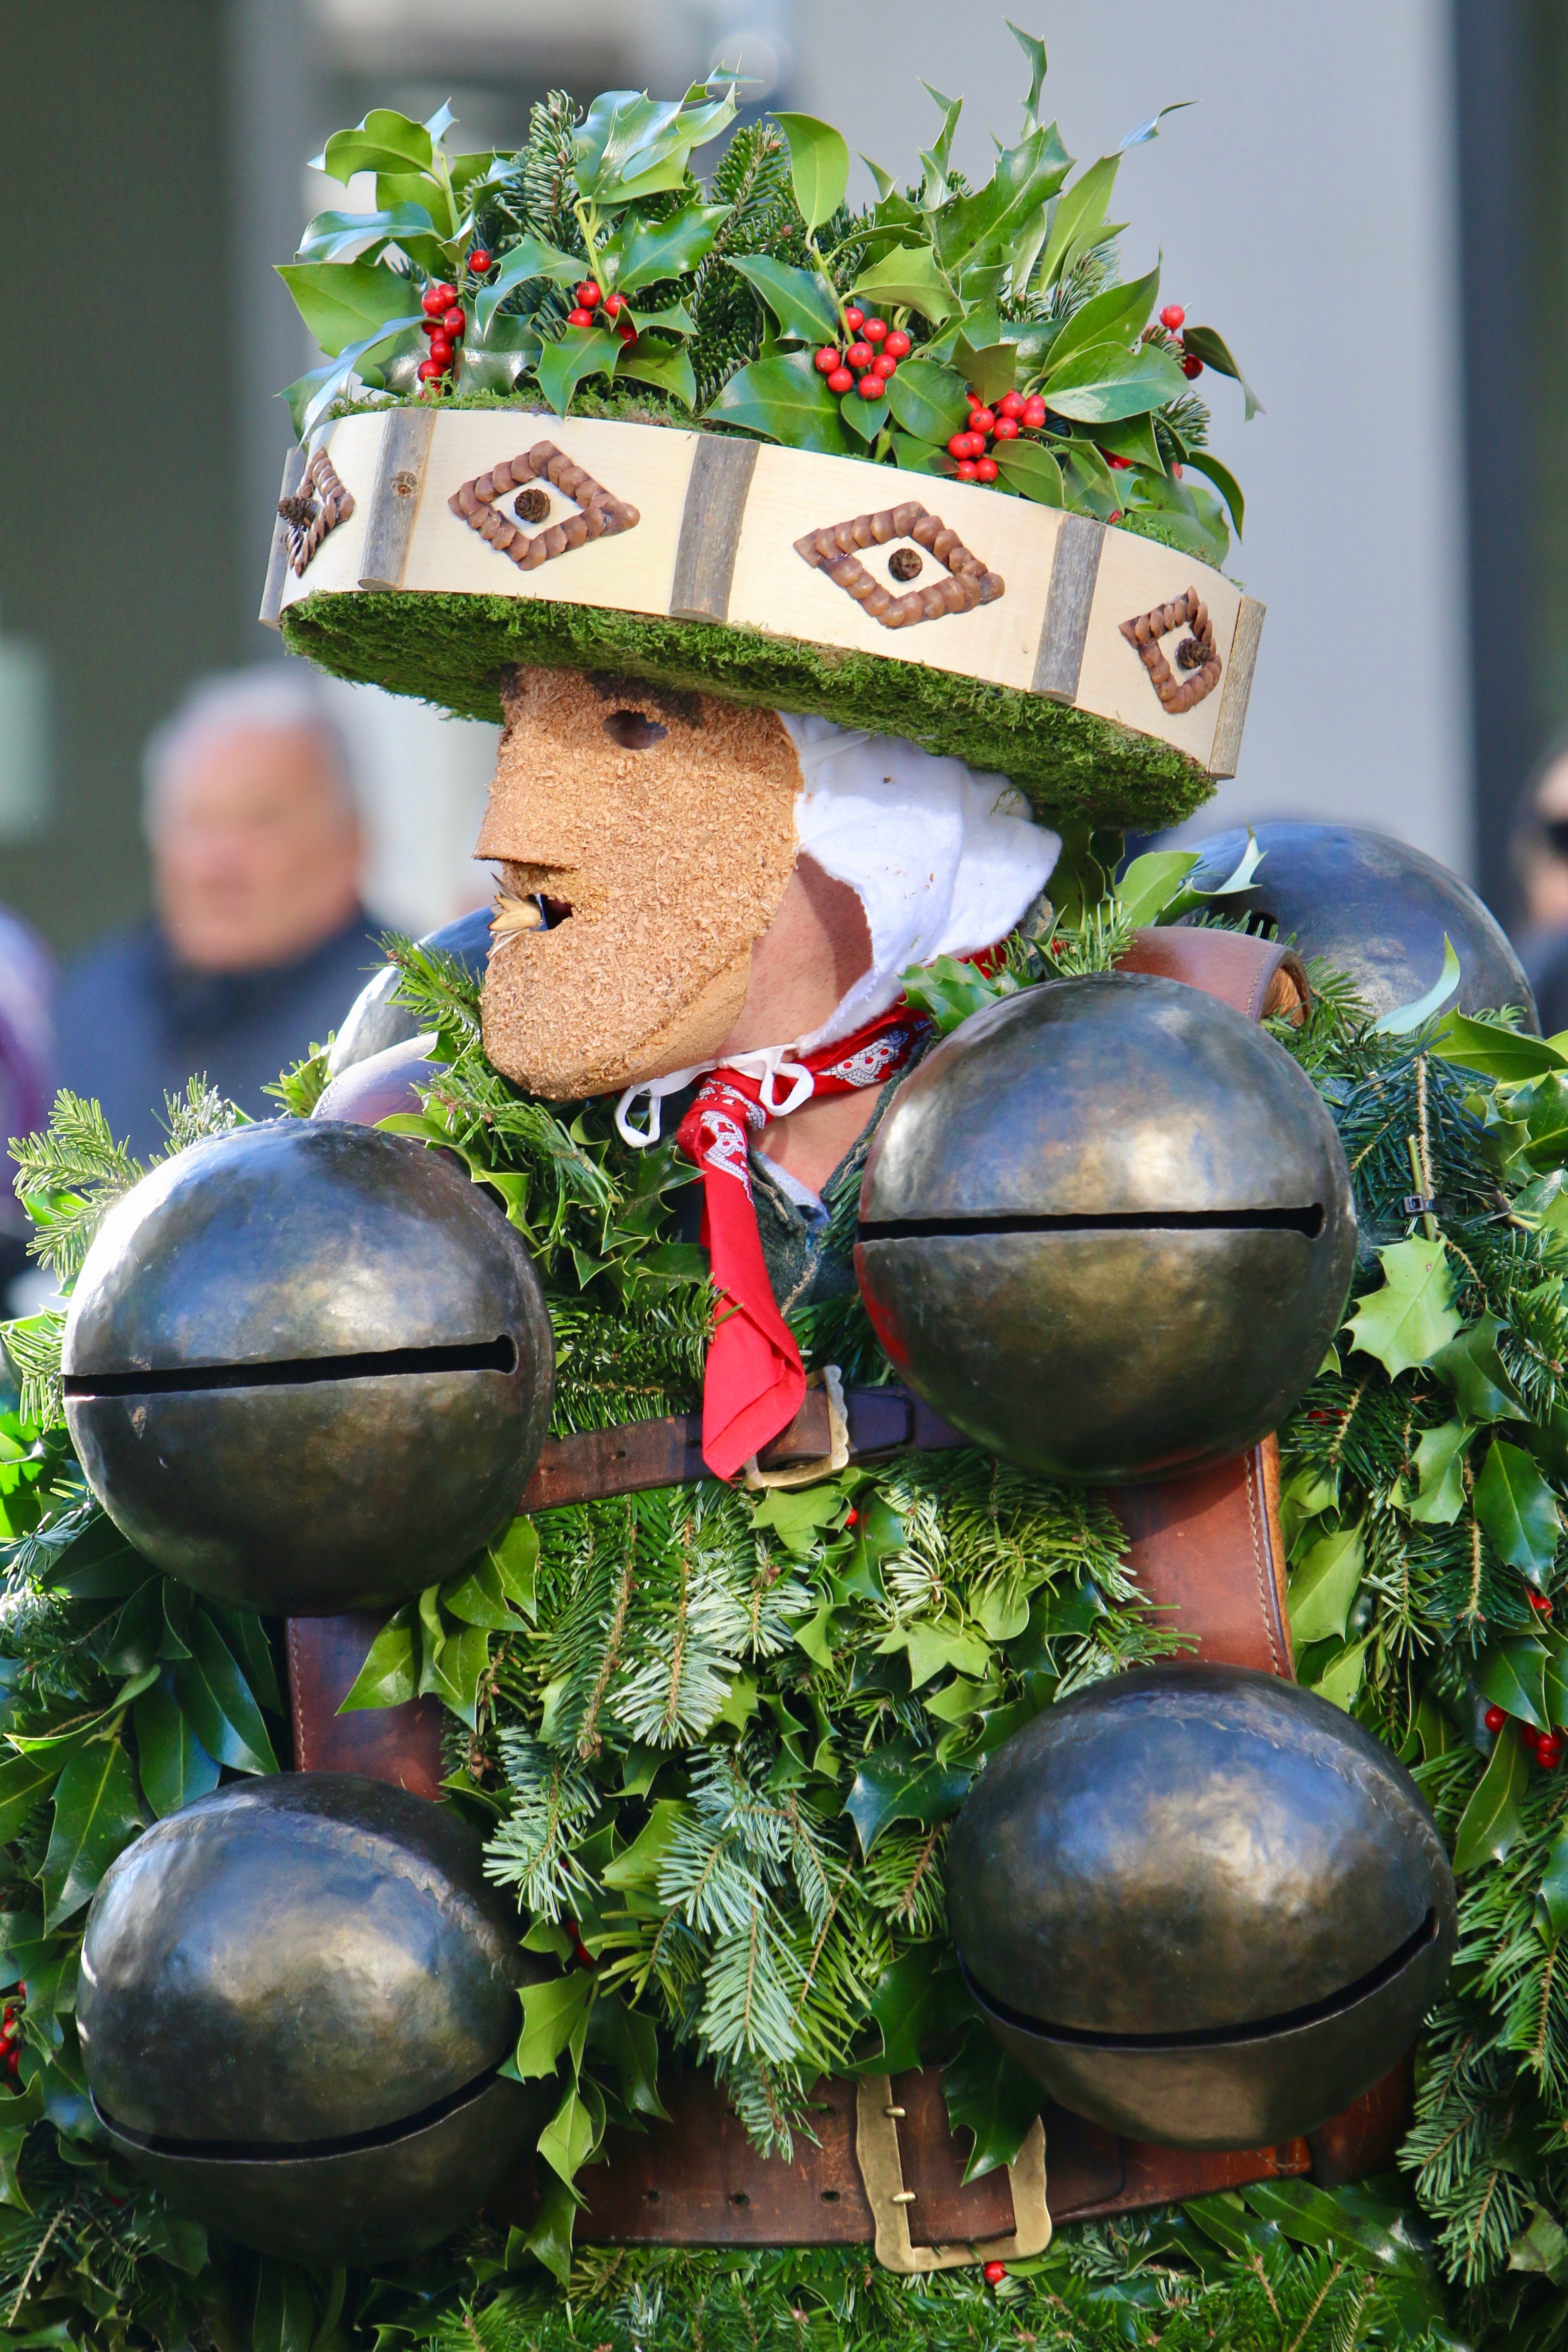
flower, monument, statue, green, garden, holly, mask, culture, appenzell, tradition, clamps, silvesterchlaus